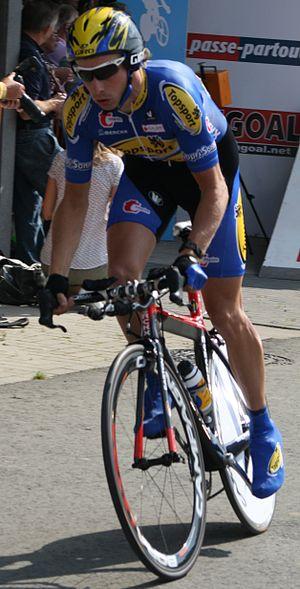
Johan Coenen, au championnat de Belgique du contre-la-montre, à Mouscron
Johan Coenen, né le 4 février 1979 à Saint-Trond, est un coureur cycliste belge.